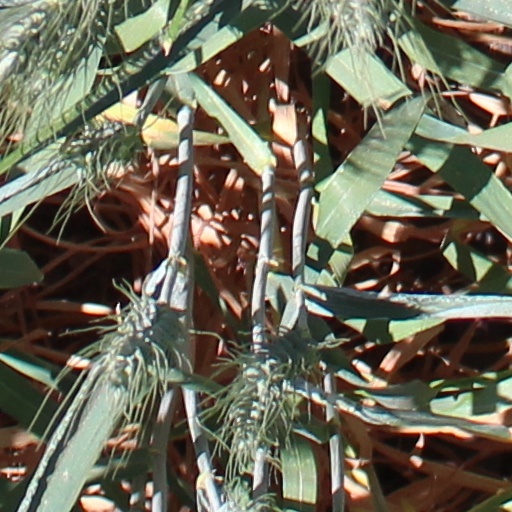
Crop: wheat